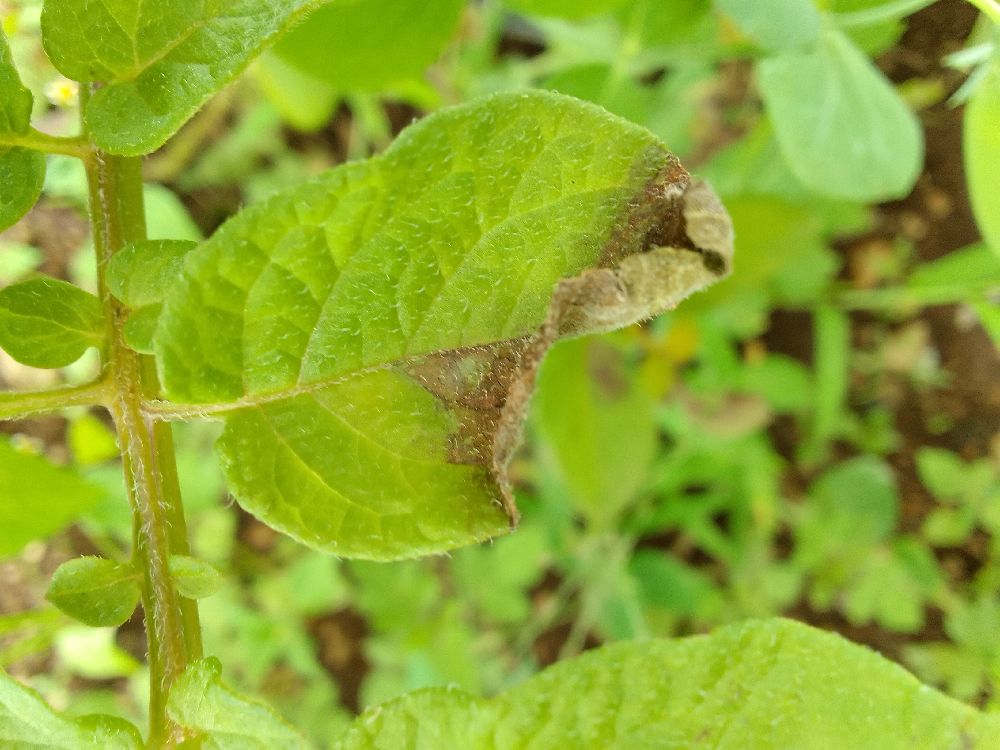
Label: Late blight